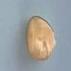
Maize quality: Bad